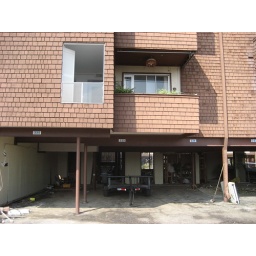
Bedroom window broken and under ground storage units destroyed